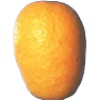
Label: kumquats